Tone-Deaf

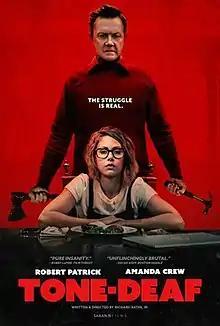
Film poster

Tone-Deaf is a 2019 American comedy horror film written and directed by Richard Bates Jr. and starring Robert Patrick and Amanda Crew with Ronnie Gene Blevins, Hayley Marie Norman, Johnny Pemberton, Kim Delaney and Ray Wise. Patrick also served as one of the executive producers of the film.